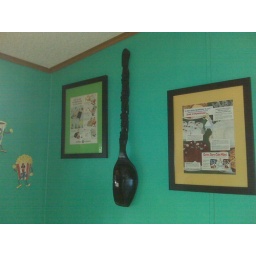
The color is a bit more green in person - this is the middle stripe in the laundry room.